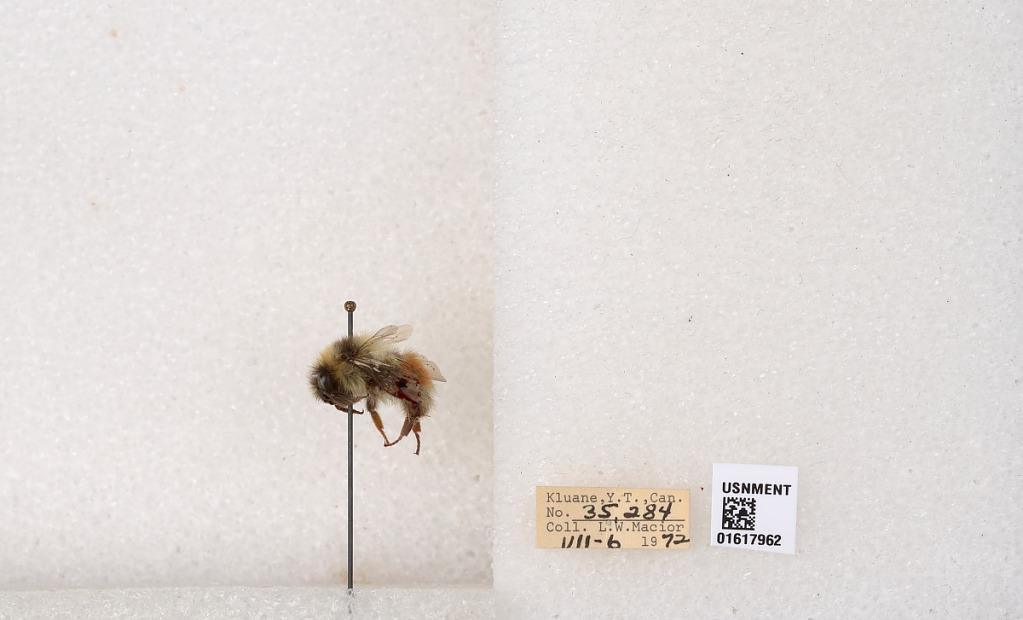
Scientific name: Bombus (Pyrobombus) sylvicola Kirby
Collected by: L. Macior
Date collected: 1972-7-6
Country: Canada
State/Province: Yukon
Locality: Kluane
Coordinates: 61.2426, -139.113